Victor Ponta

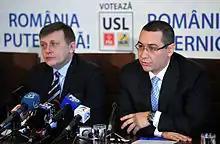
Ponta with PNL chief Crin Antonescu while the duo headed the Social Liberal Union (USL)

In April 2012, after the government of Mihai Răzvan Ungureanu fell due to the passage of a motion of no confidence, President Traian Băsescu designated Ponta as prime minister. His cabinet, including ministers from the PSD, the PNL, independents and one from the Conservative Party (PC), received parliamentary approval the following month, and Ponta thus became prime minister. Upon taking office in the midst of a continent-wide recession, he vowed to promote economic growth and job creation solely from within the private sector, but also to increase public-sector salaries. In June, the USL came in first overall at the local election; Ponta singled out the alliance's victory in Bucharest as a "historic moment".